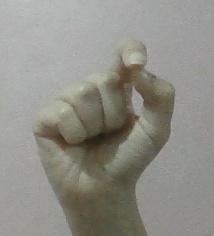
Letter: fa